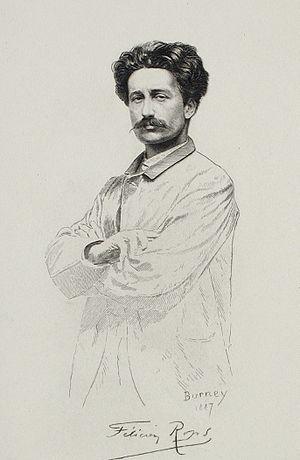
François-Eugène Burney né le 18 janvier 1845 à Mailley-et-Chazelot et mort le 21 avril 1907 à Paris est un graveur et illustrateur français.